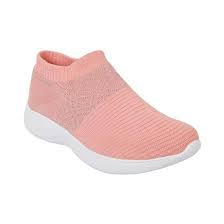
Label: Sneaker